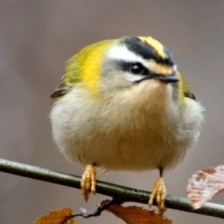
Species: COMMON FIRECREST
Scientific name: REGULUS IGNICAPILLA